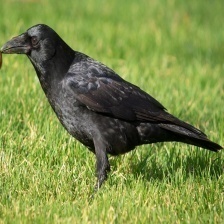
Species: CROW
Scientific name: CORVUS